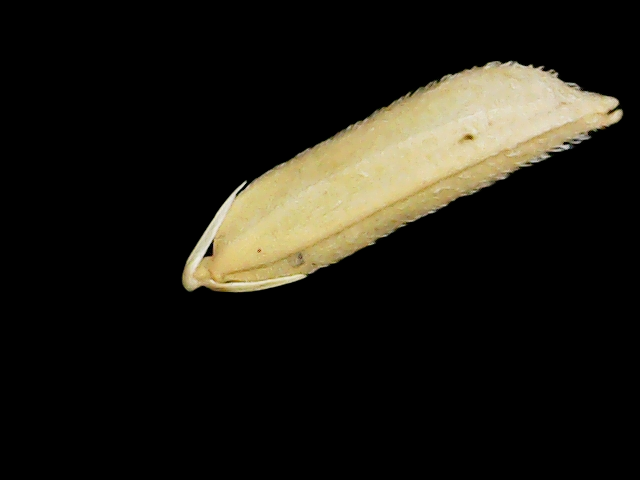
Rice variety: Binadhan26